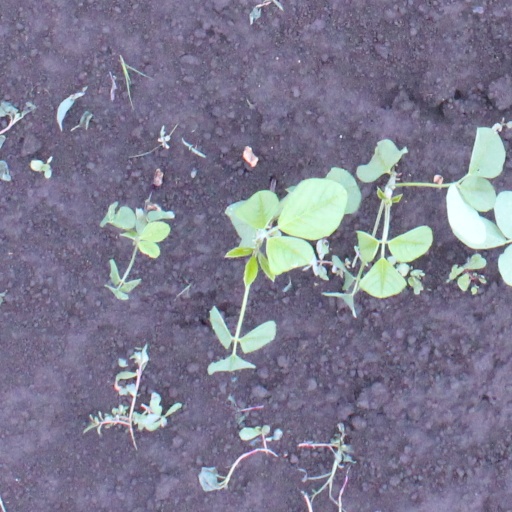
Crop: soybean